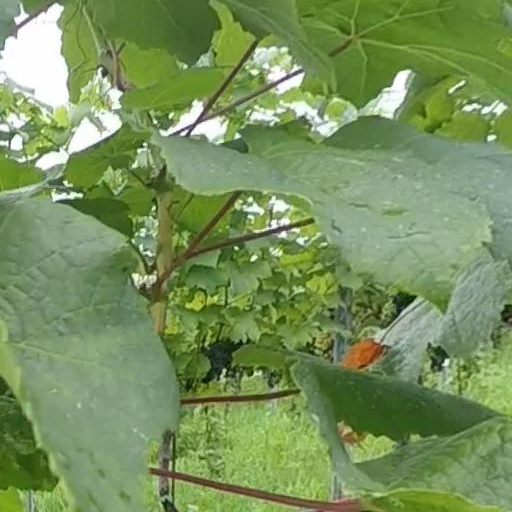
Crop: grape